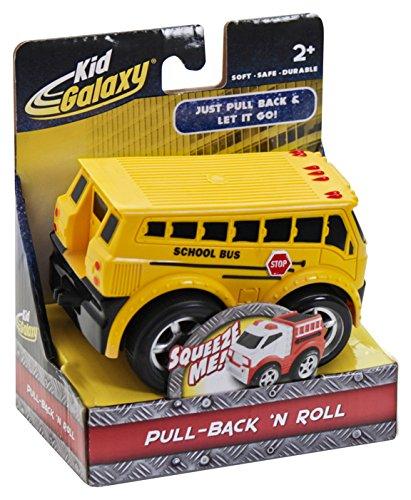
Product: Kid Galaxy Squeezable Pull Back School Bus. Toddler Wind Up Toy for Kids Age 2 and Up
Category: Toys & Games | Play Vehicles | Toy Vehicles
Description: Collect all the Kid Galaxy Squeezable Vehicles Fits in the Kid Galaxy Squeezable Car Carrier.
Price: $8.99
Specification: ProductDimensions:2.8x4.2x2.5inches|ItemWeight:4.8ounces|ShippingWeight:5ounces(Viewshippingratesandpolicies)|DomesticShipping:ItemcanbeshippedwithinU.S.|InternationalShipping:ThisitemcanbeshippedtoselectcountriesoutsideoftheU.S.LearnMore|ASIN:B00KR2Q0JQ|Itemmodelnumber:10903|Manufacturerrecommendedage:24months-7years|Batteries:2AAbatteriesrequired.